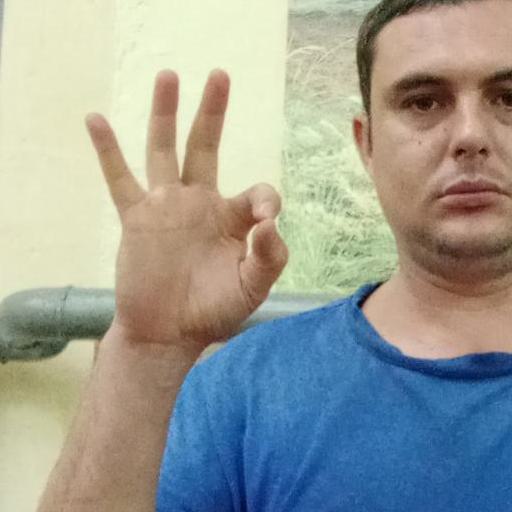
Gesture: ok